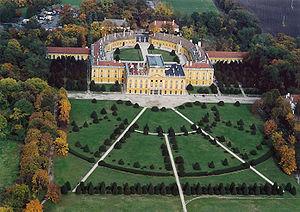
Le petit Alföld ou petite plaine de Hongrie est une plaine d'environ 8 000 km² qui s'étend sur :
La Symphonie nᵒ 45 en fa # mineur Hob. I: 45, est une symphonie du compositeur autrichien Joseph Haydn. Créée à la fin de 1772, elle a la particularité d'être la seule symphonie du XVIIIᵉ siècle dans cette tonalité.
Le palais Esterházy [ˈɛstɛɾˌhaːzi], au cœur du domaine d'Eszterháza, se trouve à Fertőd, dans le comitat de Győr-Moson-Sopron. C'est un palais de la noblesse hongroise, de style rococo.
Joseph Haydn — il n'utilisait jamais son premier prénom —, né à Rohrau sur la Leitha en Basse-Autriche, le 31 mars 1732 et mort à Vienne le 31 mai 1809, est un compositeur autrichien. Il incarne le classicisme viennois au même titre que Mozart et Beethoven, les trois compositeurs étant regroupés par la postérité sous le vocable de « trinité classique viennoise ».